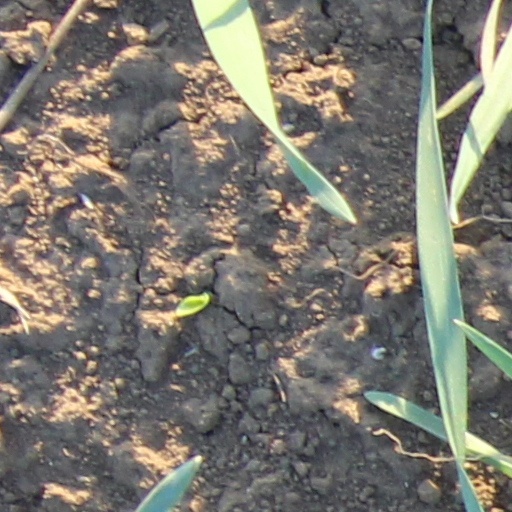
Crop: wheat